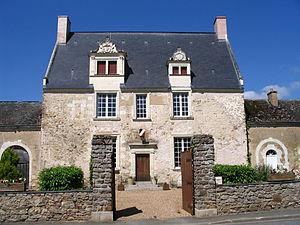
La mairie de Chemiré-sur-Sarthe, Maine-et-Loire, France.
Le presbytère de Chemiré-sur-Sarthe est un presbytère situé à Chemiré-sur-Sarthe, en France.
Cet article recense les monuments historiques du nord de Maine-et-Loire, en France.
Chemiré-sur-Sarthe est une ancienne commune française située dans le département de Maine-et-Loire, en région Pays de la Loire, devenue le 1ᵉʳ janvier 2016, une commune déléguée de la commune nouvelle de Morannes-sur-Sarthe, puis, le 1ᵉʳ janvier 2017, de la commune nouvelle de Morannes sur Sarthe-Daumeray.